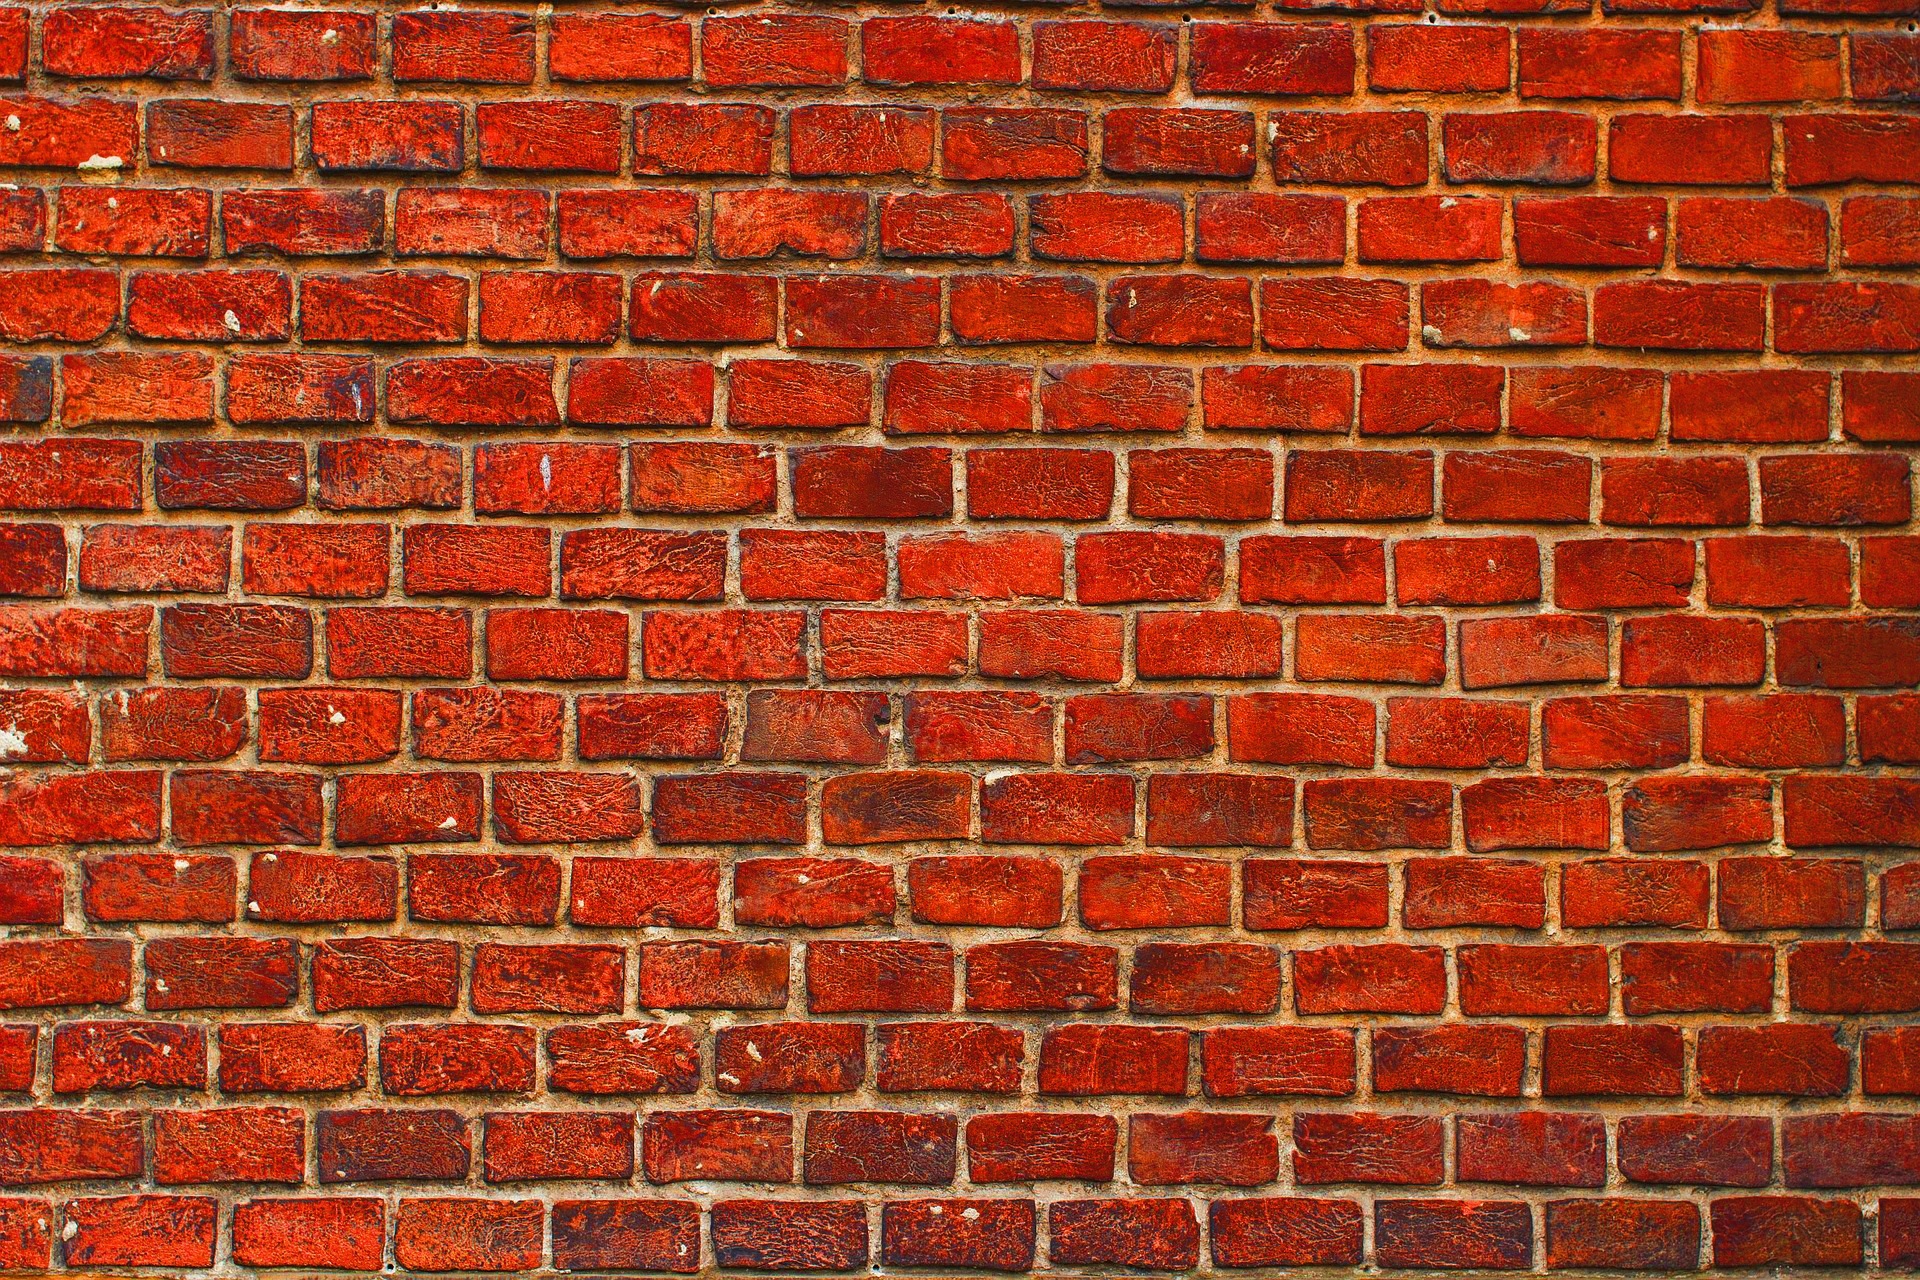
floor, wall, red, brick, material, stones, brickwork, flooring